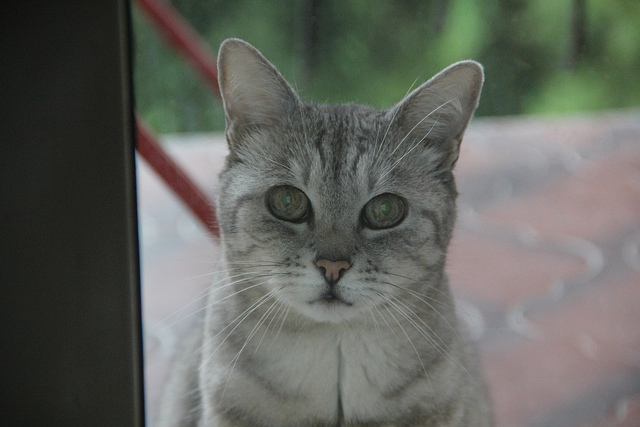
user: Given an image and a question. Answer the question in a short answer. Question: How often does this animal need flea treatment? Short Answer:
assistant: monthly